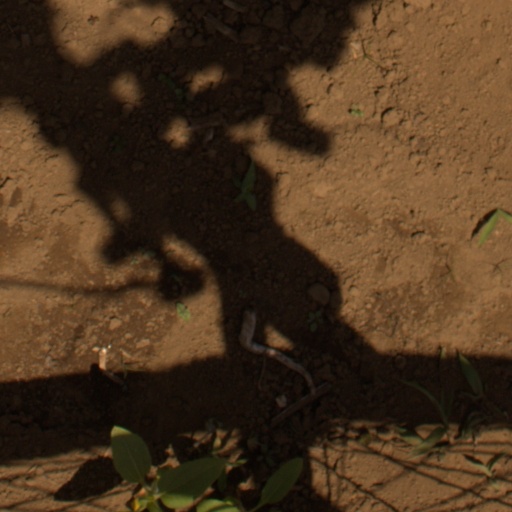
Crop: Jerusalem artichoke